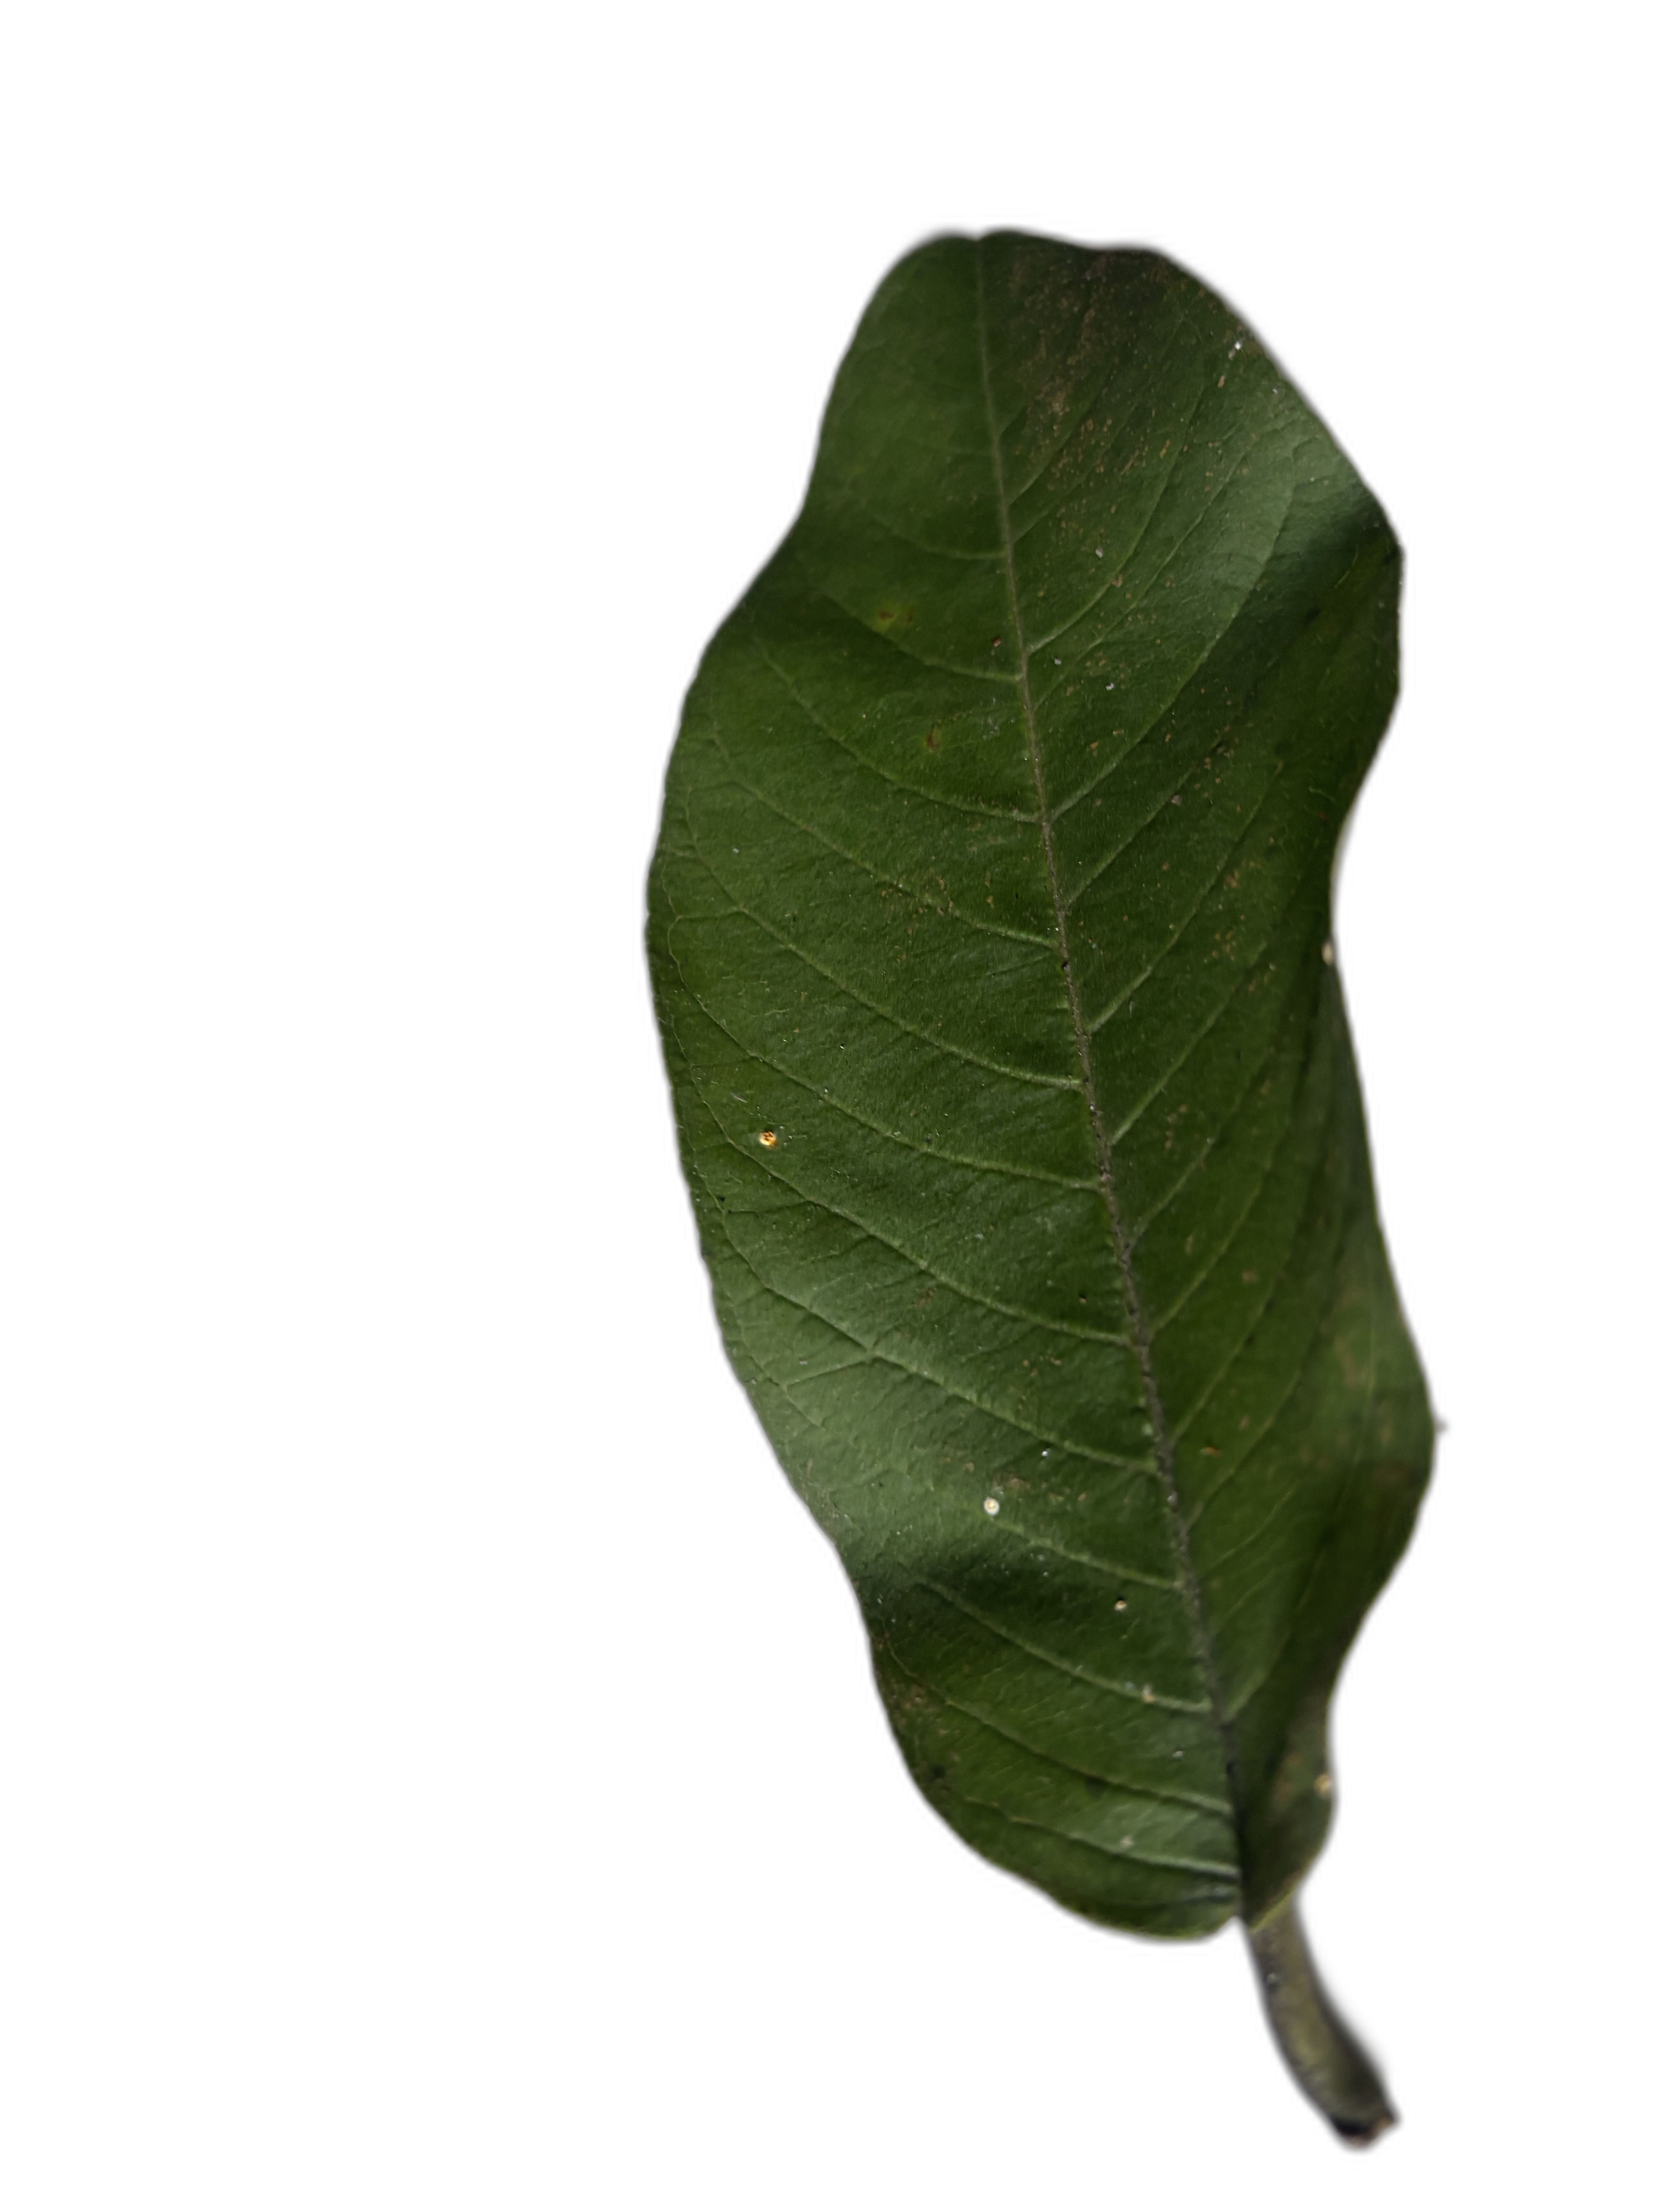
Plant part: leaf
Disease: Healthy